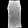
Label: T - shirt / top